Emilia Lanier

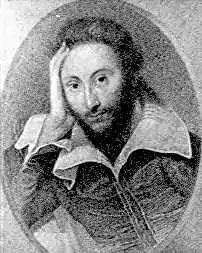
So-called Zucchero or Zuccari portrait said to be of Shakespeare, as reproduced c 1800. Attributed to Federico Zuccari

In "Salve Deus," Lanier also draws attention to Pilate's wife, a minor character in the Bible, who attempts to prevent the unjust trial and crucifixion of Christ. She also notes the male apostles that forsook and even denied Christ during His Crucifixion. Lanier repeats the anti-Semitic aspects of the Gospel accounts: hostile attitudes towards the Jews for not preventing the Crucifixion – such views were the norm for her period.